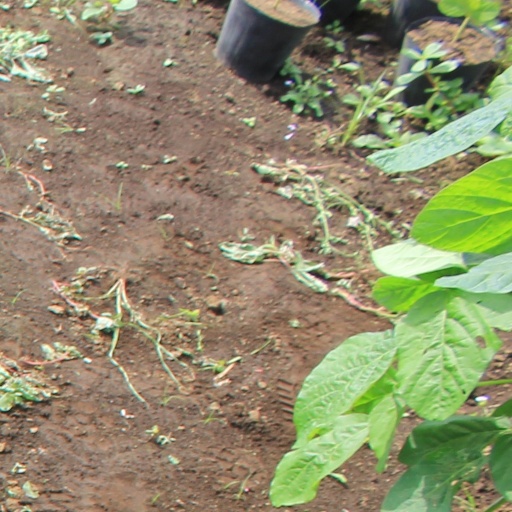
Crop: soybean